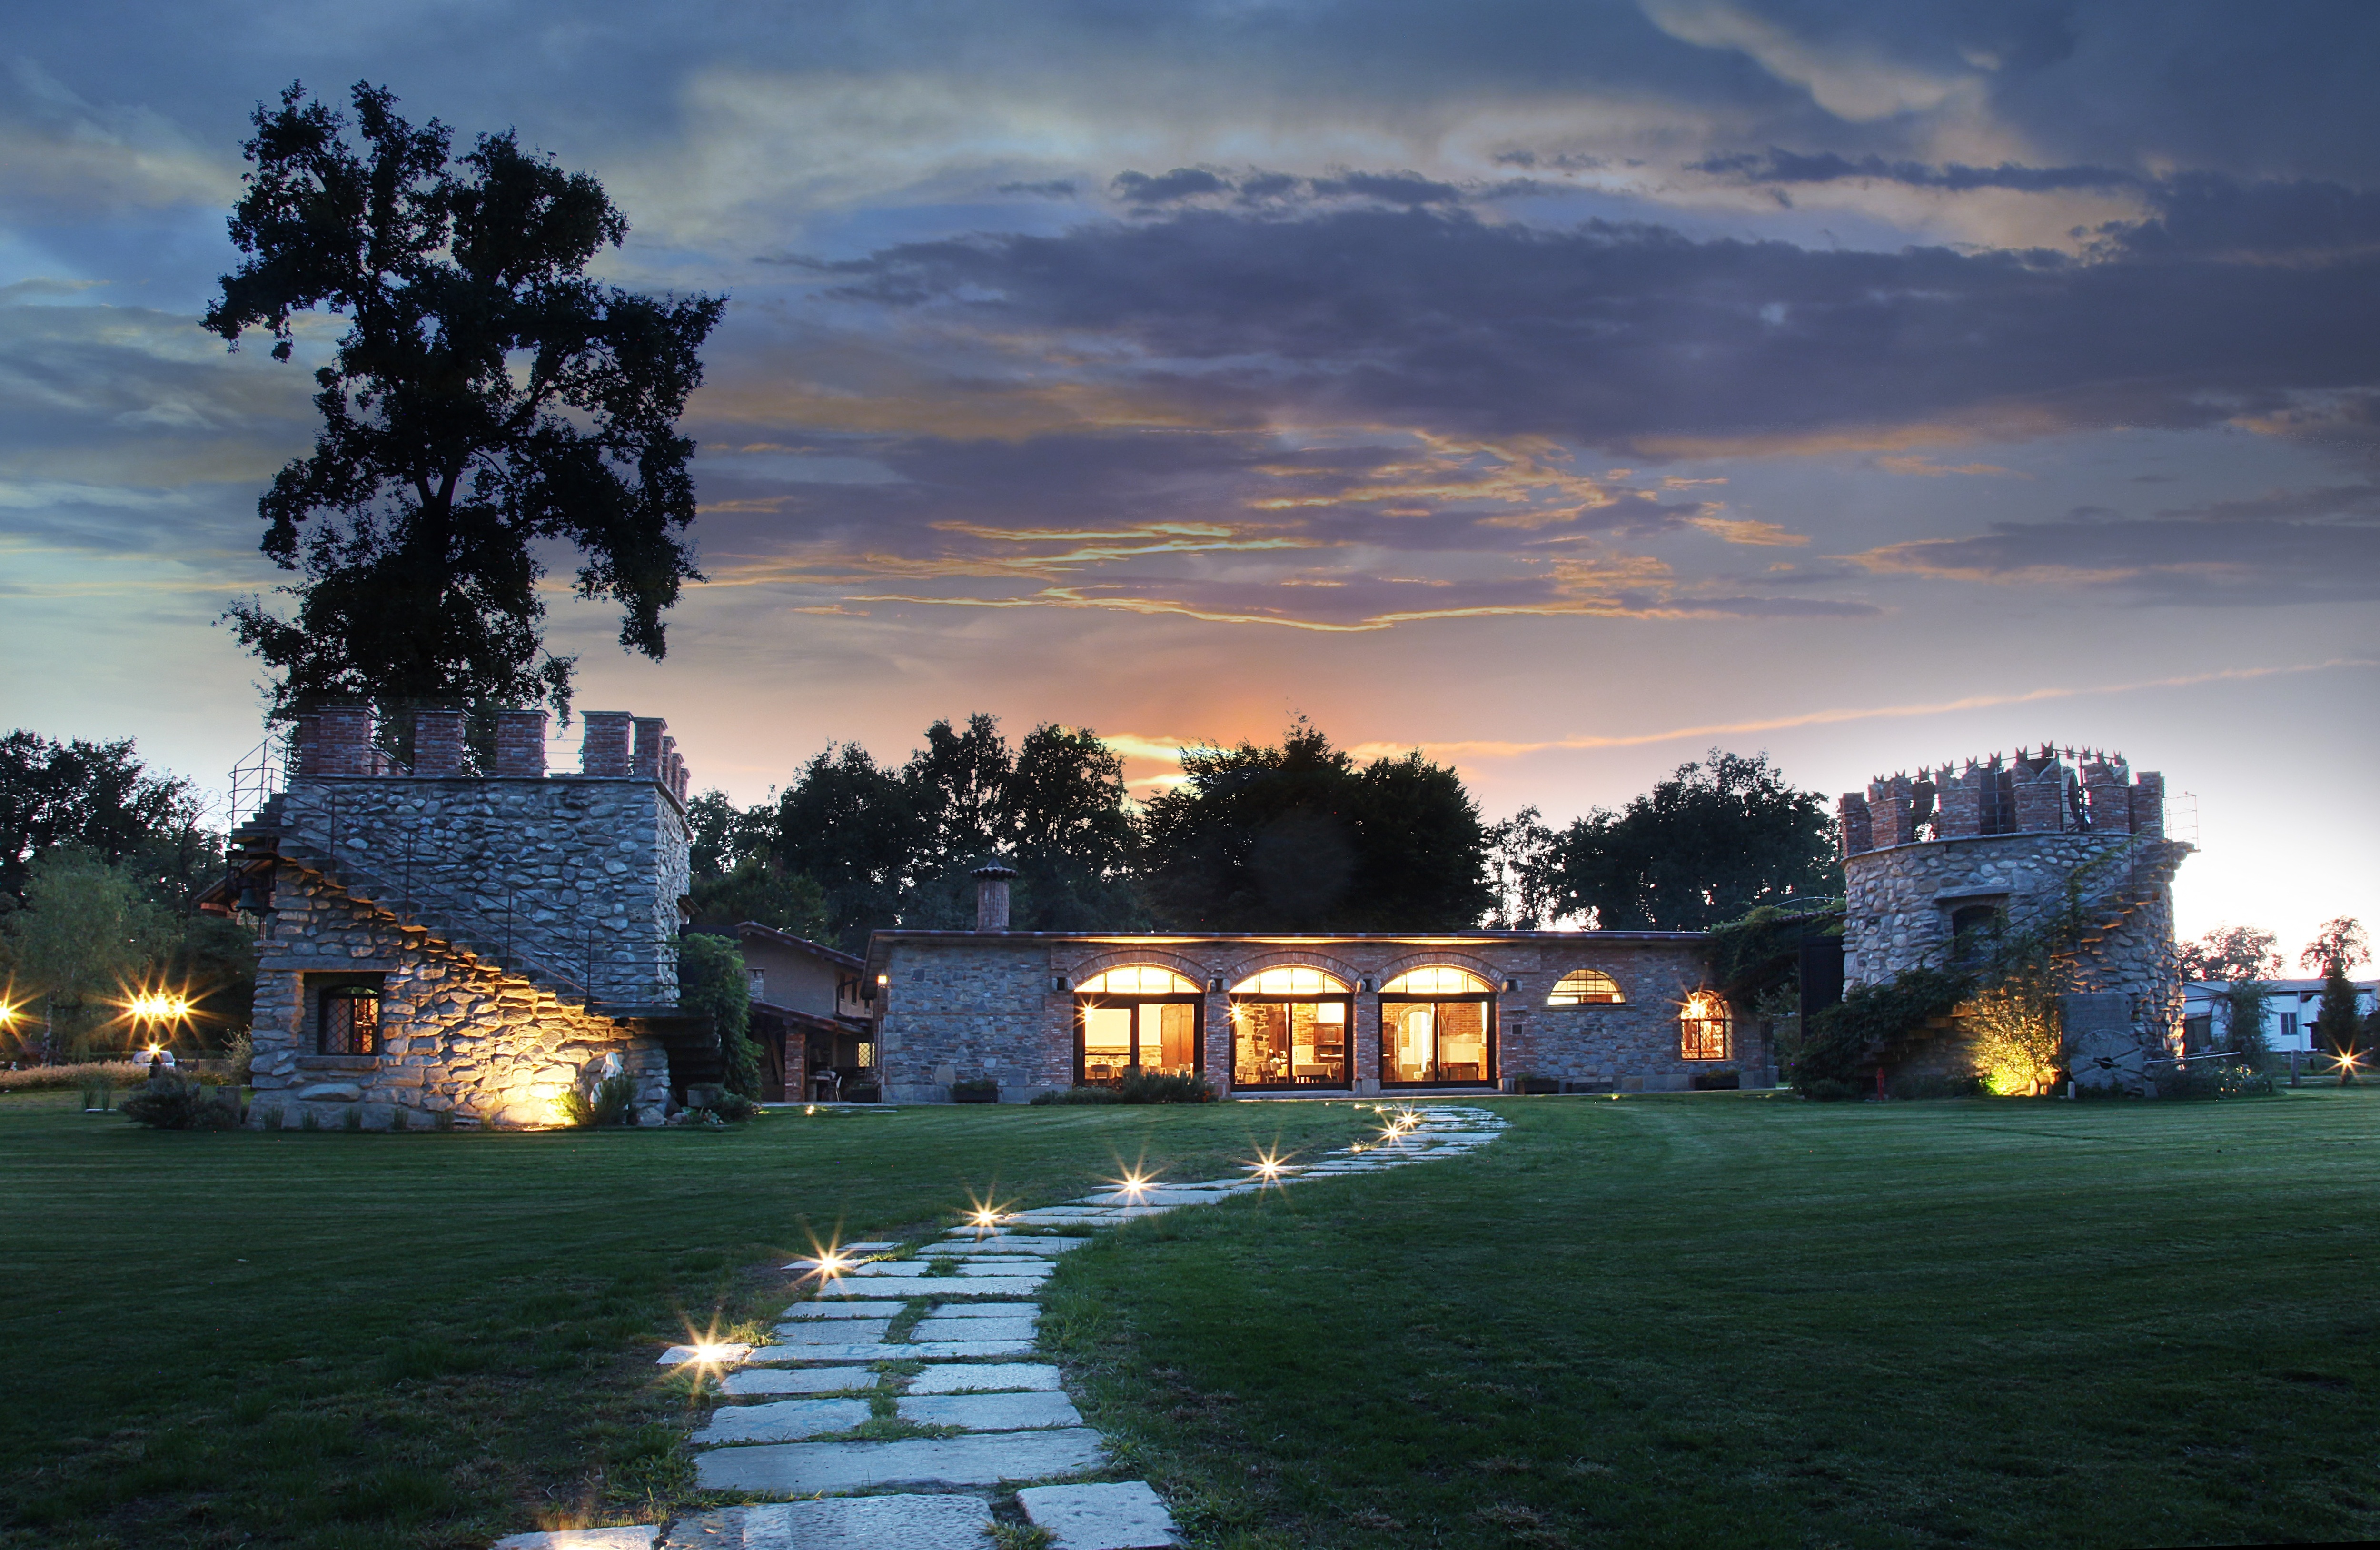
landscape, tree, cloud, sky, sunset, night, villa, house, sunlight, morning, flower, city, cityscape, dusk, evening, reflection, residence, residential, luxury, estate, rural area, urban area, human settlement